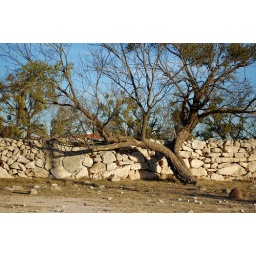
mesquite against stacked rock wall